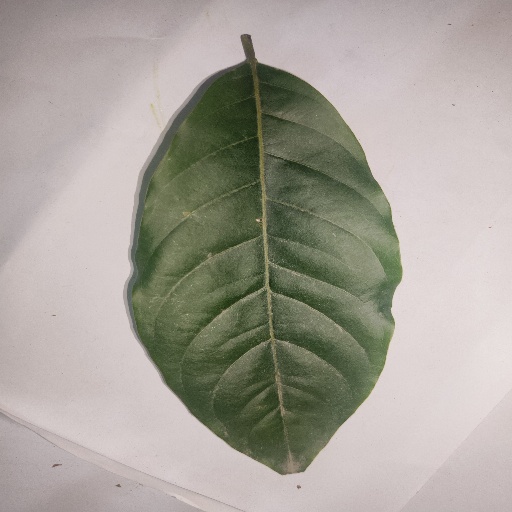
Species: HariTaki
Leaf condition: Healthy Leaf